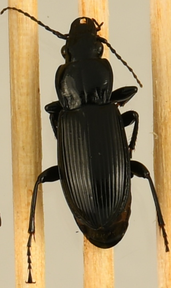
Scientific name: Pterostichus melanarius
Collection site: Steigerwaldt Land Services Site (STEI), plot STEI_002